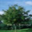
Label: maple_tree